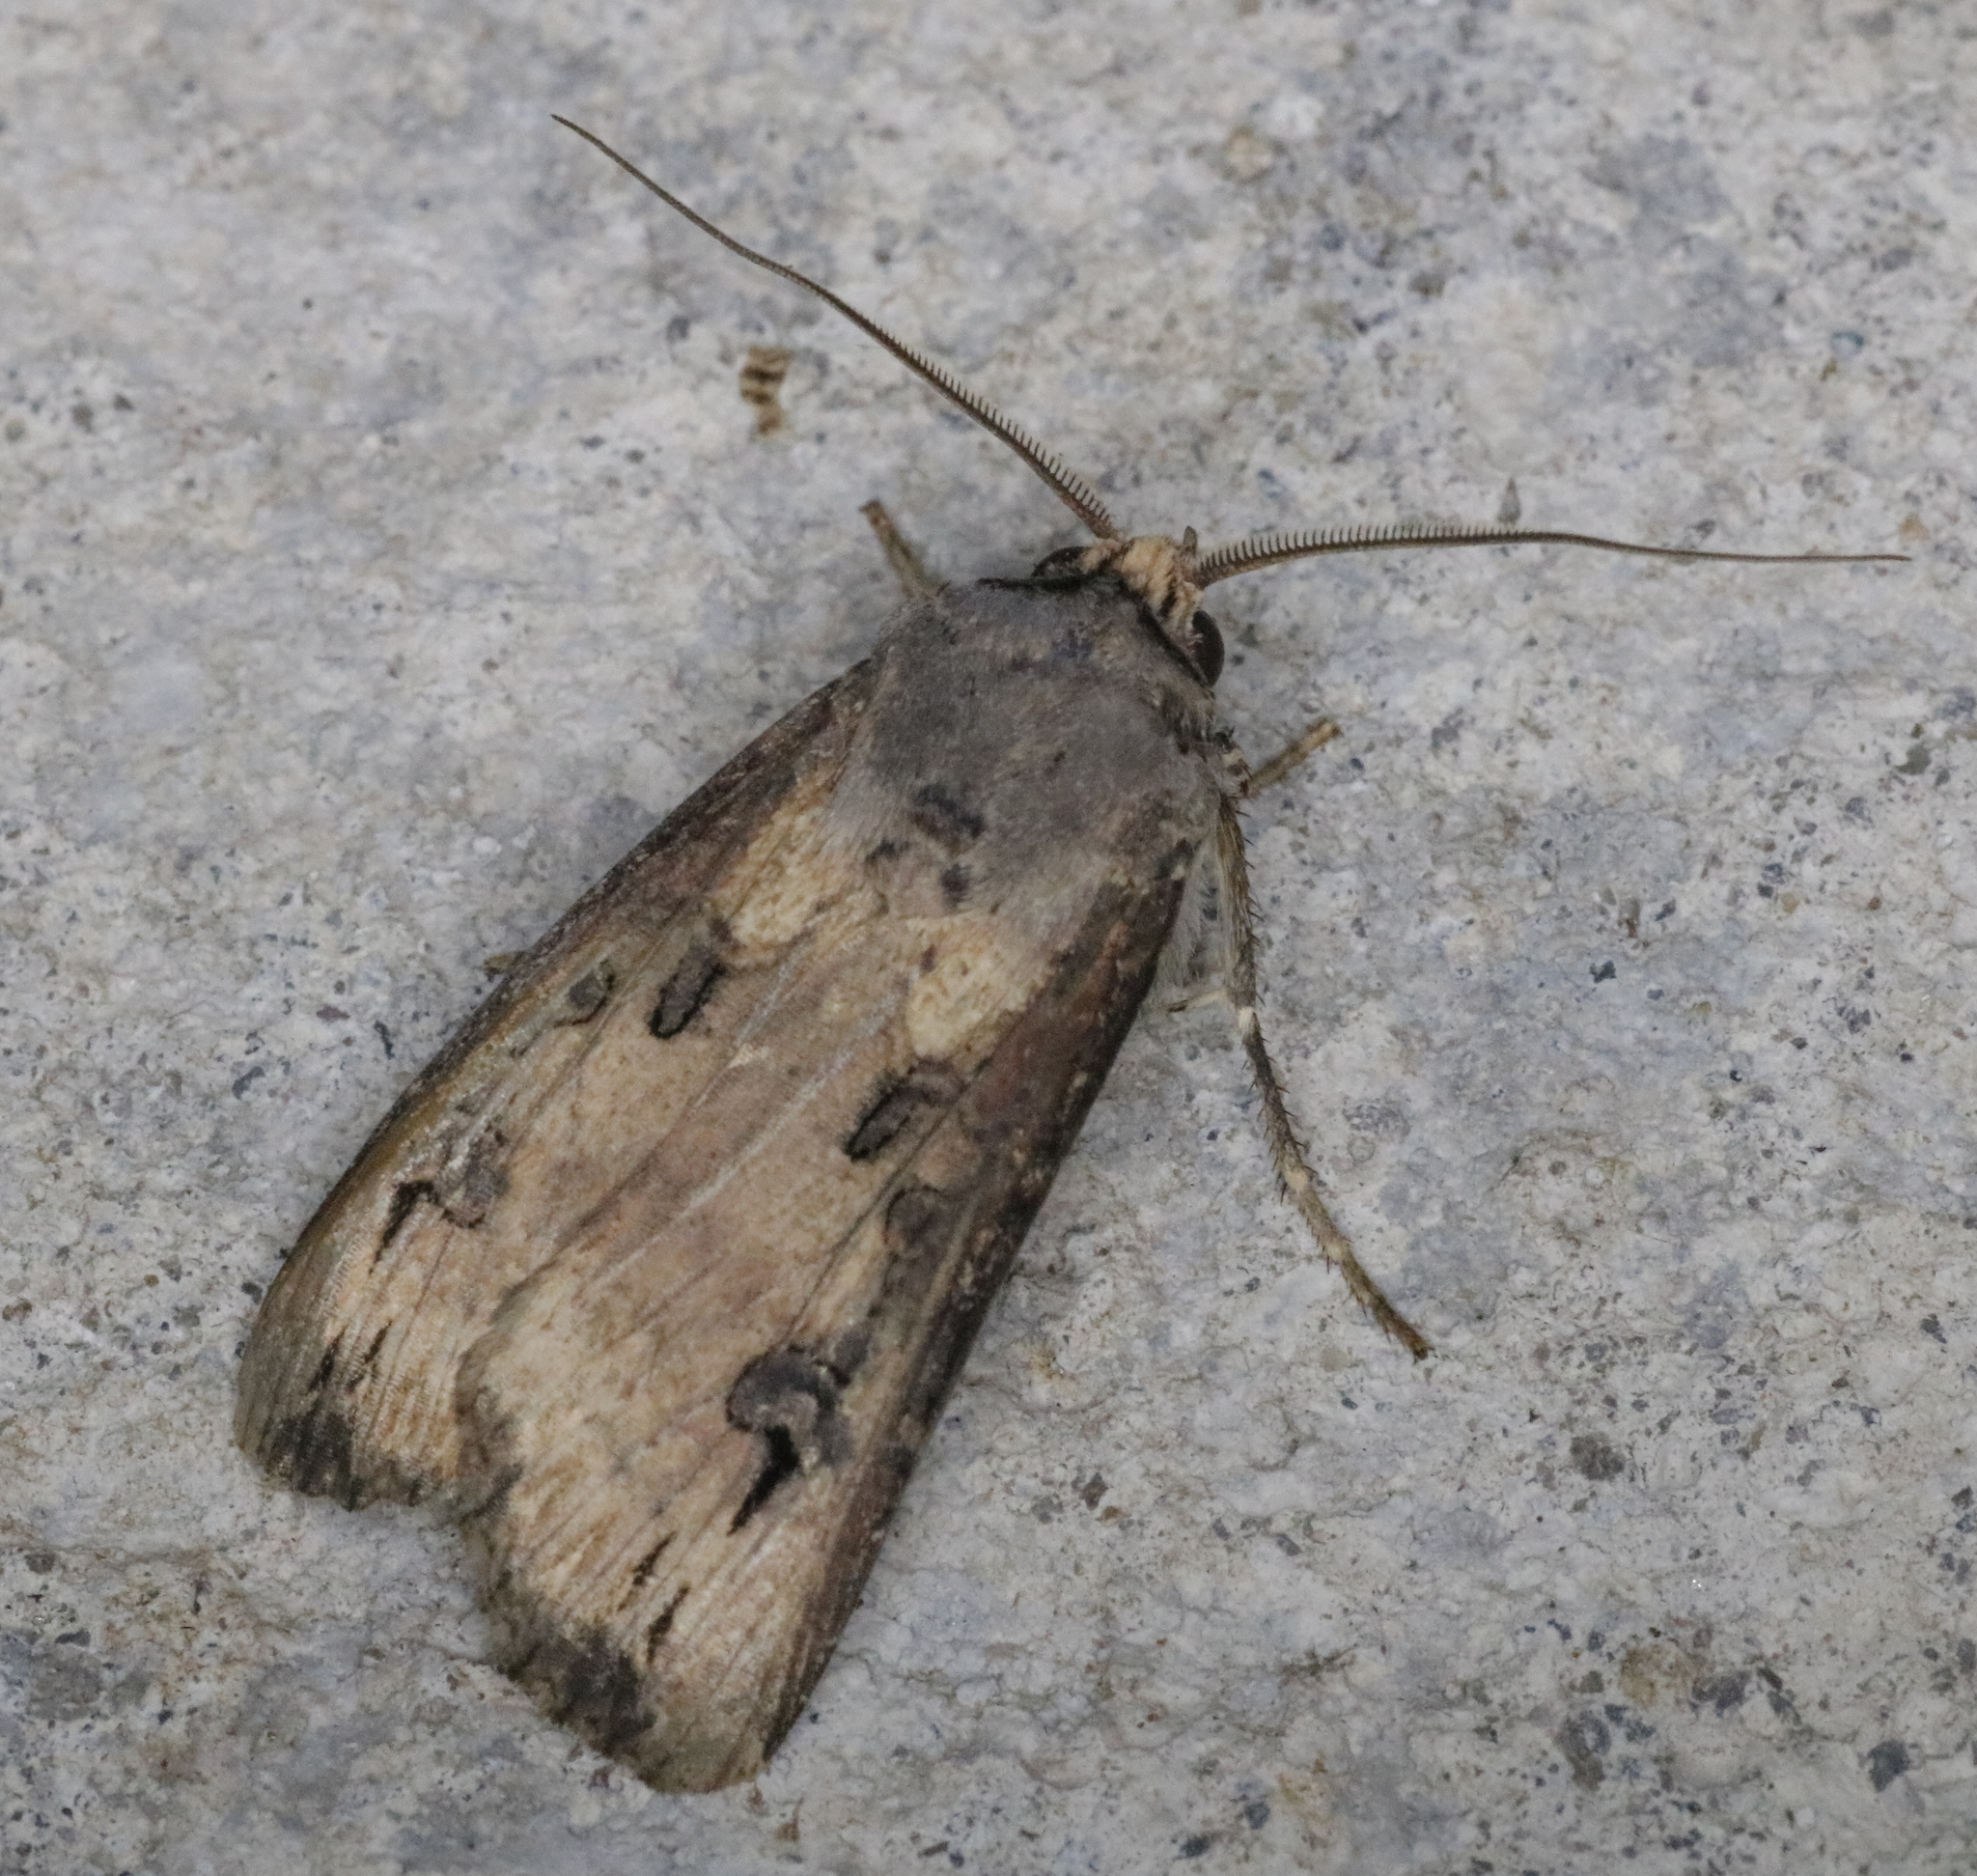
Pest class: cutworms